Premiership of Theresa May

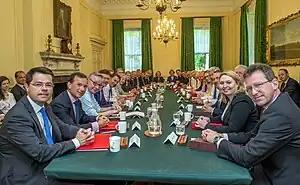
May attending her first cabinet meeting after the Conservative Party's victory at the 2017 general election

On 18 April 2017, in a surprise statement made outside 10 Downing Street, May announced that she was to seek parliamentary approval for an early election. She explained that, following the country's decision in summer 2016 to leave the European Union, she had "only recently and reluctantly come to this conclusion" that although she had "said that there should be no election until 2020", that "the only way to guarantee certainty and stability for the years ahead is to hold this election and seek your support for the decisions I must take." May had previously indicated through a spokesperson she had no plan for a general election; the spokesperson stated "There isn't going to be one. It isn't going to happen. There is not going to be a general election." She denied there would be an election many times. On 19 April MPs gave May the two-thirds supermajority required to call the snap election she had asked for. MPs voted 522 in favour and 13 against, "giving the go-ahead" for the election to be held on 8 June 2017.